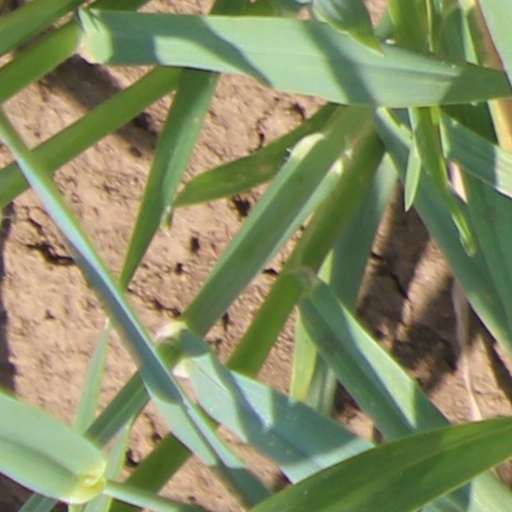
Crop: wheat